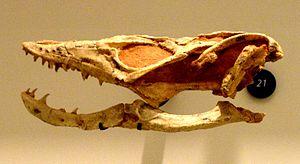
La Formation de Djadokhta est une formation géologique datant de la fin du Crétacé supérieur, composante du bassin de Nemegt en Mongolie, dans la partie nord-ouest du désert de Gobi.